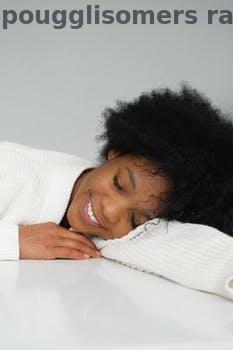
Label: Watermark